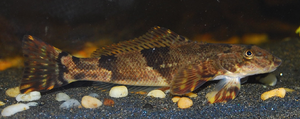
Les Trachinoidei sont un sous-ordre de poissons marins perciformes.
Cheimarrichthys fosteri est une espèce de poissons de l'ordre des Perciformes. Il est l'unique représentant de la famille des Cheimarrhichtyidae. Cette espèce est arine, d'eau douce, d'eau saumâtre, démersal et amphibiotique. Cette espèce est endémique de la Nouvelle-Zélande.